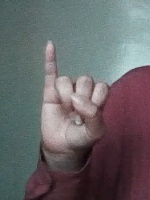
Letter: meem